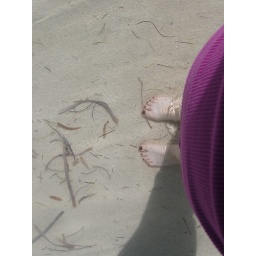
As someone used to the Atlantic Ocean, I couldn't get over how clear the water was down there.